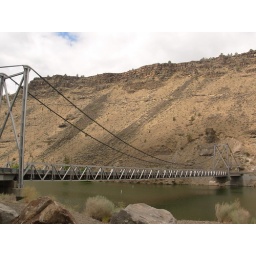
we crossed this to get to our campground--cove palisades state park. Kid's jumped off the bridge into the lake in the afternoon